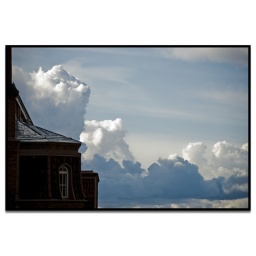
castle in the clouds